Ripley's Believe It or Not!

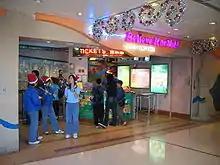

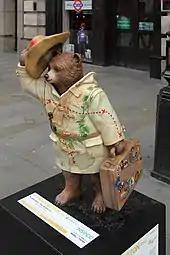
A ""Ripley's Believe It or Not!""-designed Paddington Bear statue in London, one of fifty auctioned for the NSPCC

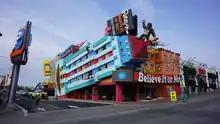
"Ripley's Believe it or Not!" Odditorium in Niagara Falls

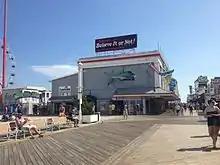
"Ripley's Believe It or Not!" Odditorium in Ocean City, Maryland

The aquarium, opened in 1997 at Broadway at the Beach, does scientific research and veterinary care for sharks, turtles and other fish.